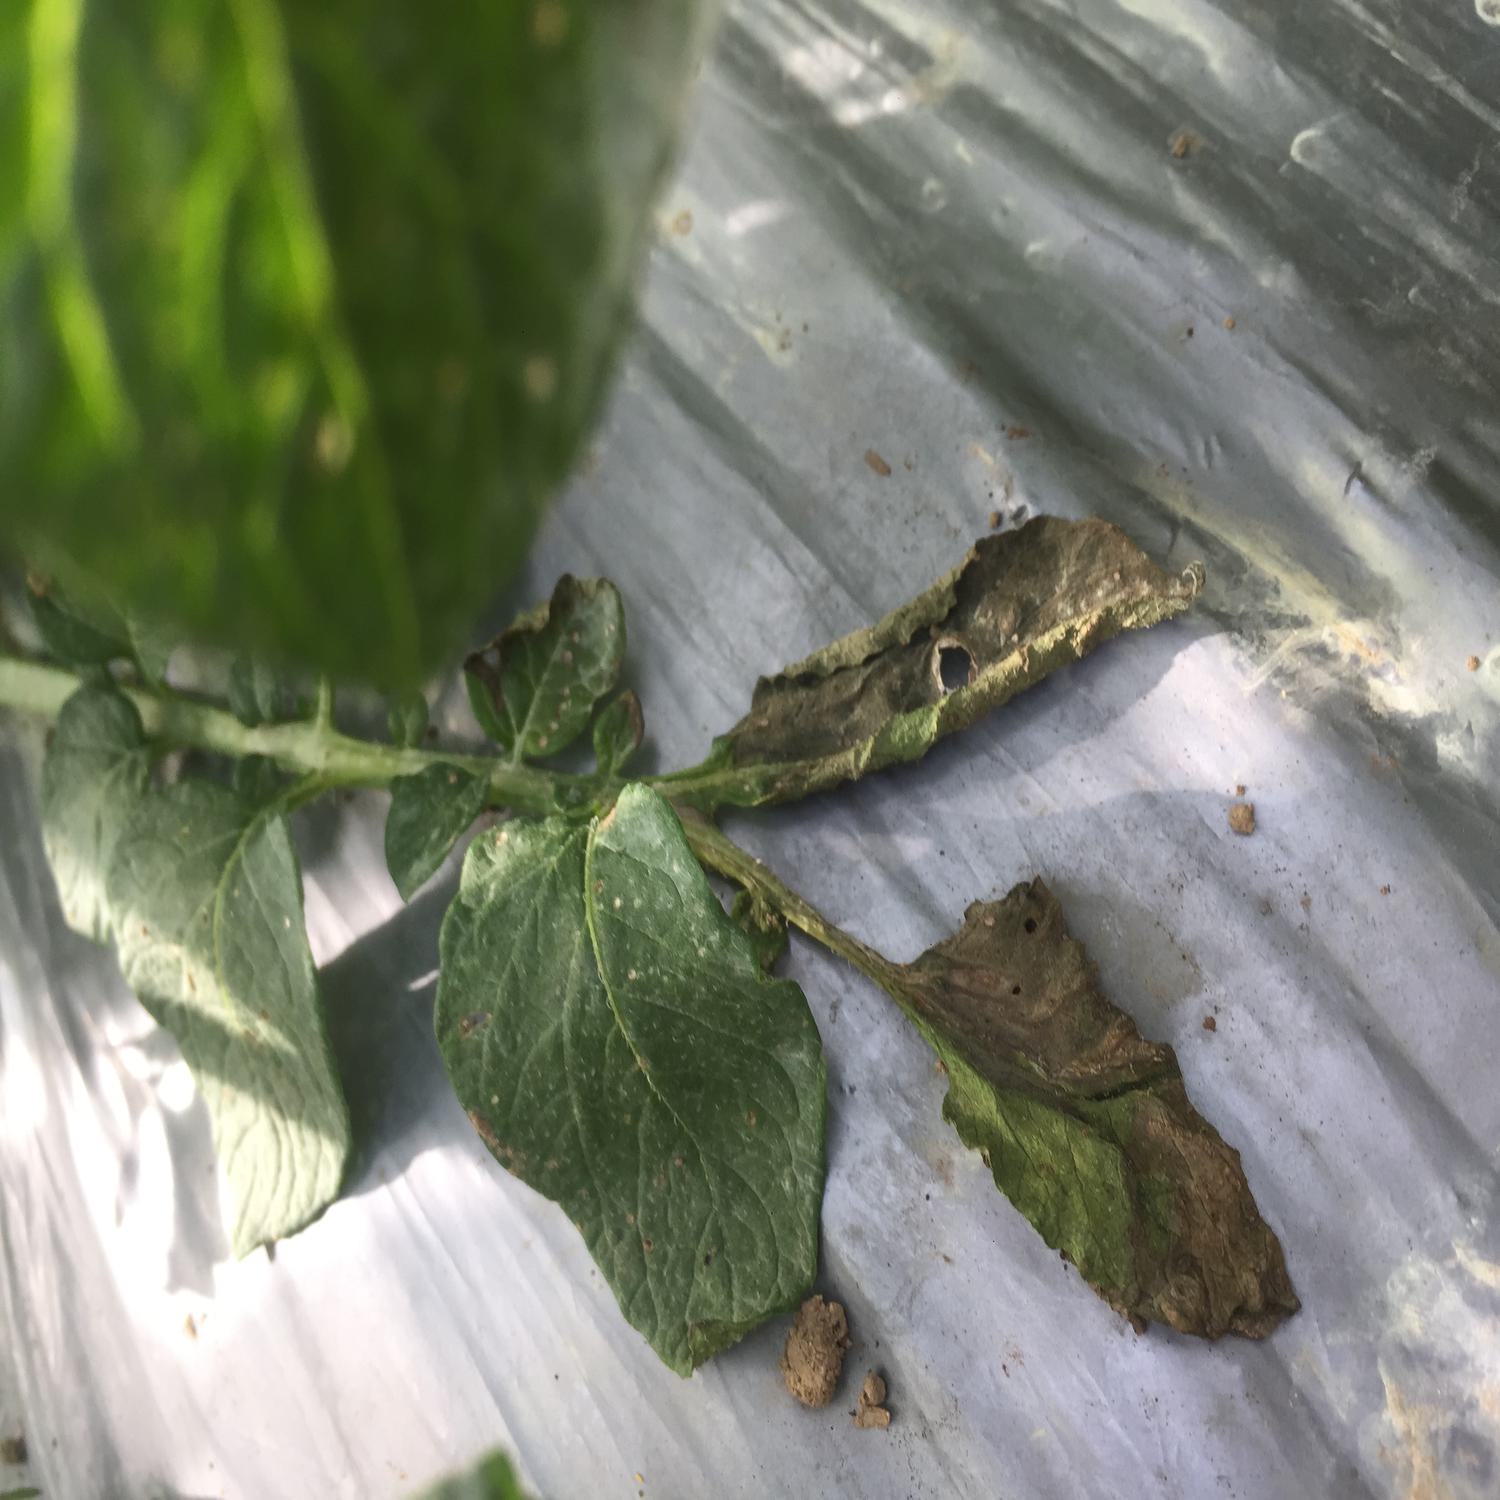
Label: Phytopthora